Liang Dunyan

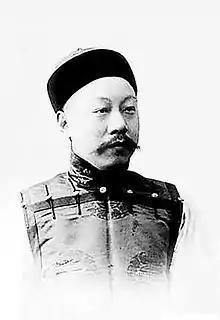
Liang Dunyan

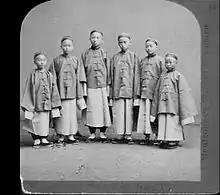
Liang Dunyan (the second one from the left) as a child in San Francisco with other young children, September 1872

Liang Dunyan (1857, Foshan, Guangdong, Qing Empire – May 10, 1924, Tianjin, Republic of China) was a Qing dynasty diplomat and politician. A graduate of Yale University, he served as the minister of foreign affairs in the first cabinet of China under Yikuang (Prince Qing) and later in the cabinet of Yuan Shikai. A monarchist, he supported the Manchu Restoration of July 1917 and was the foreign minister under Zhang Xun.